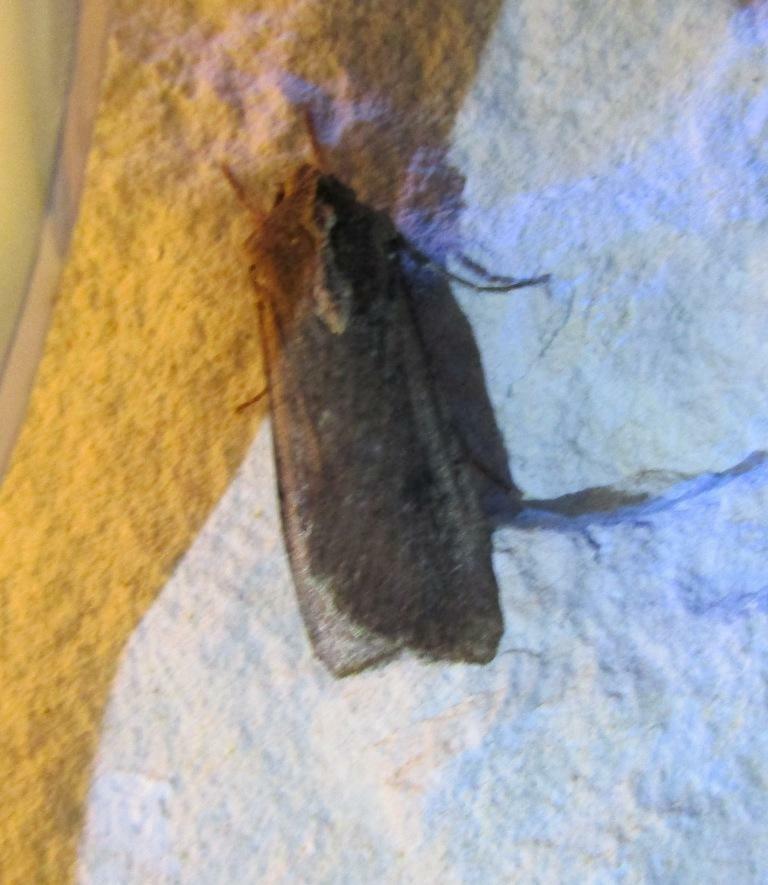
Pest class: cutworms